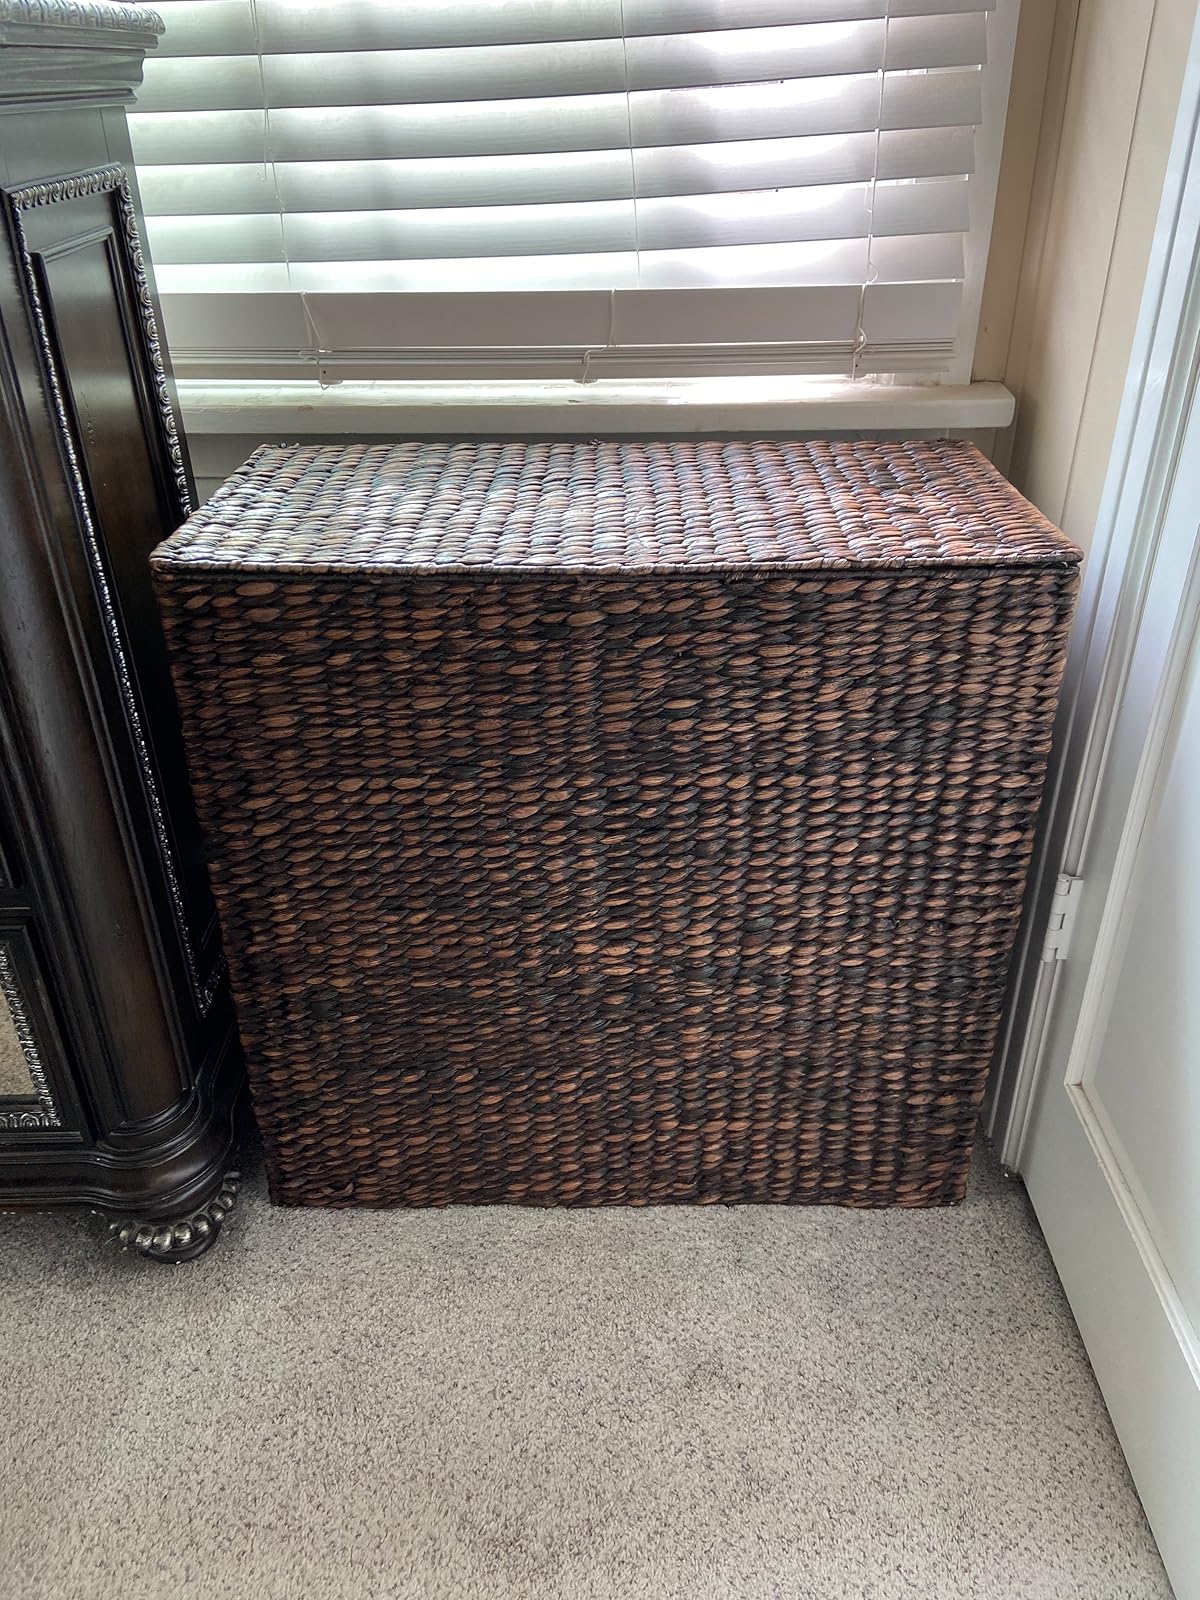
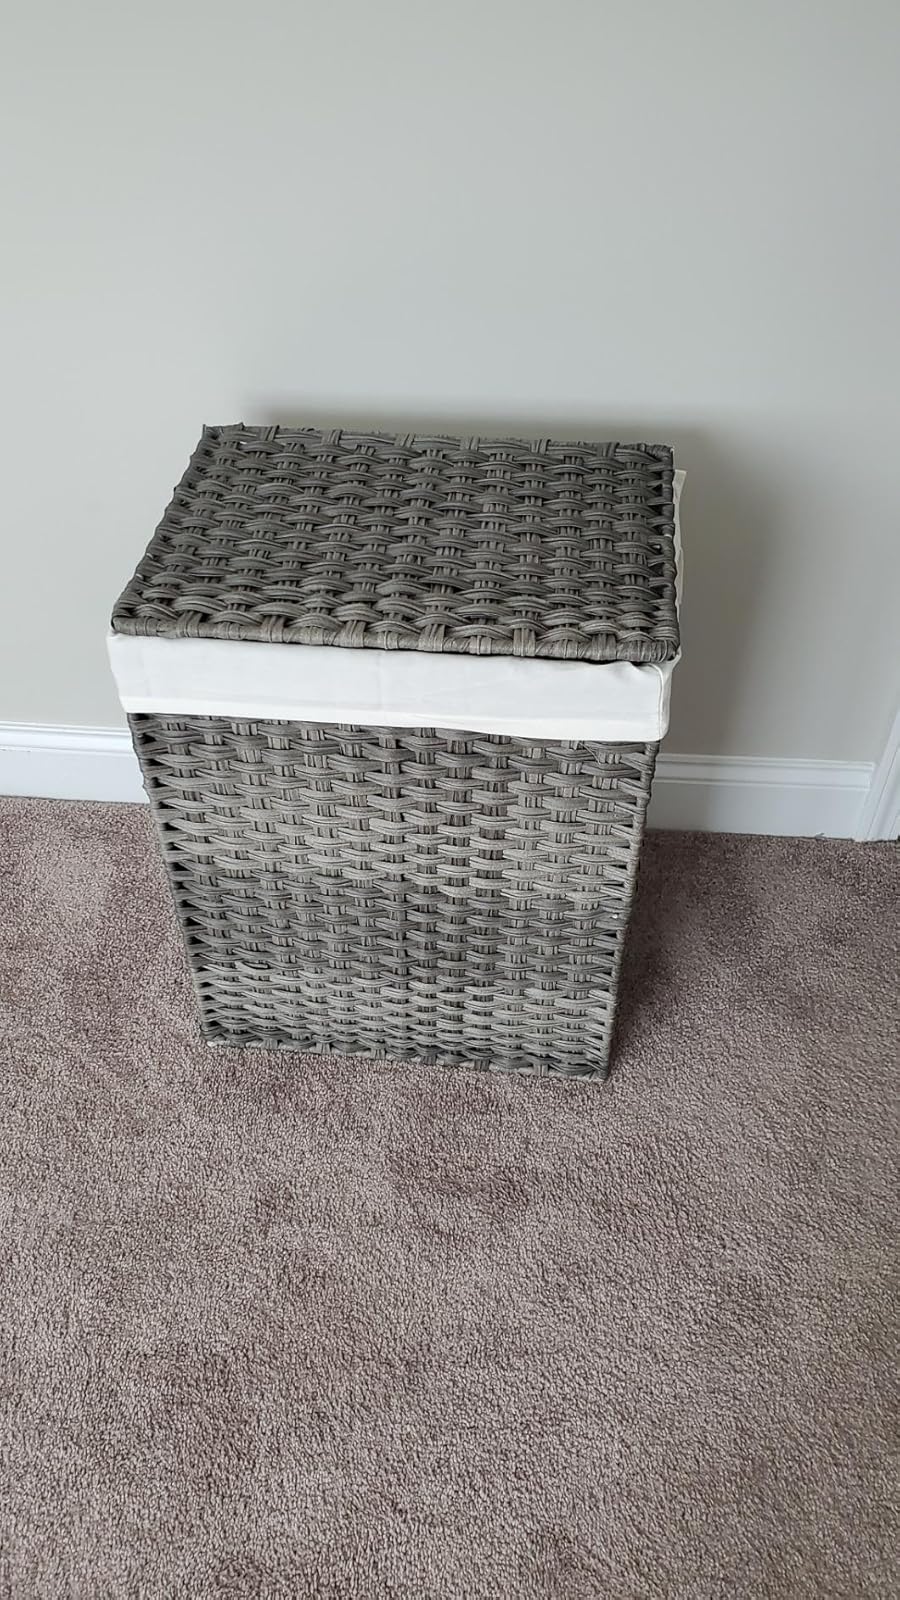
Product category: items_hamper
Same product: no